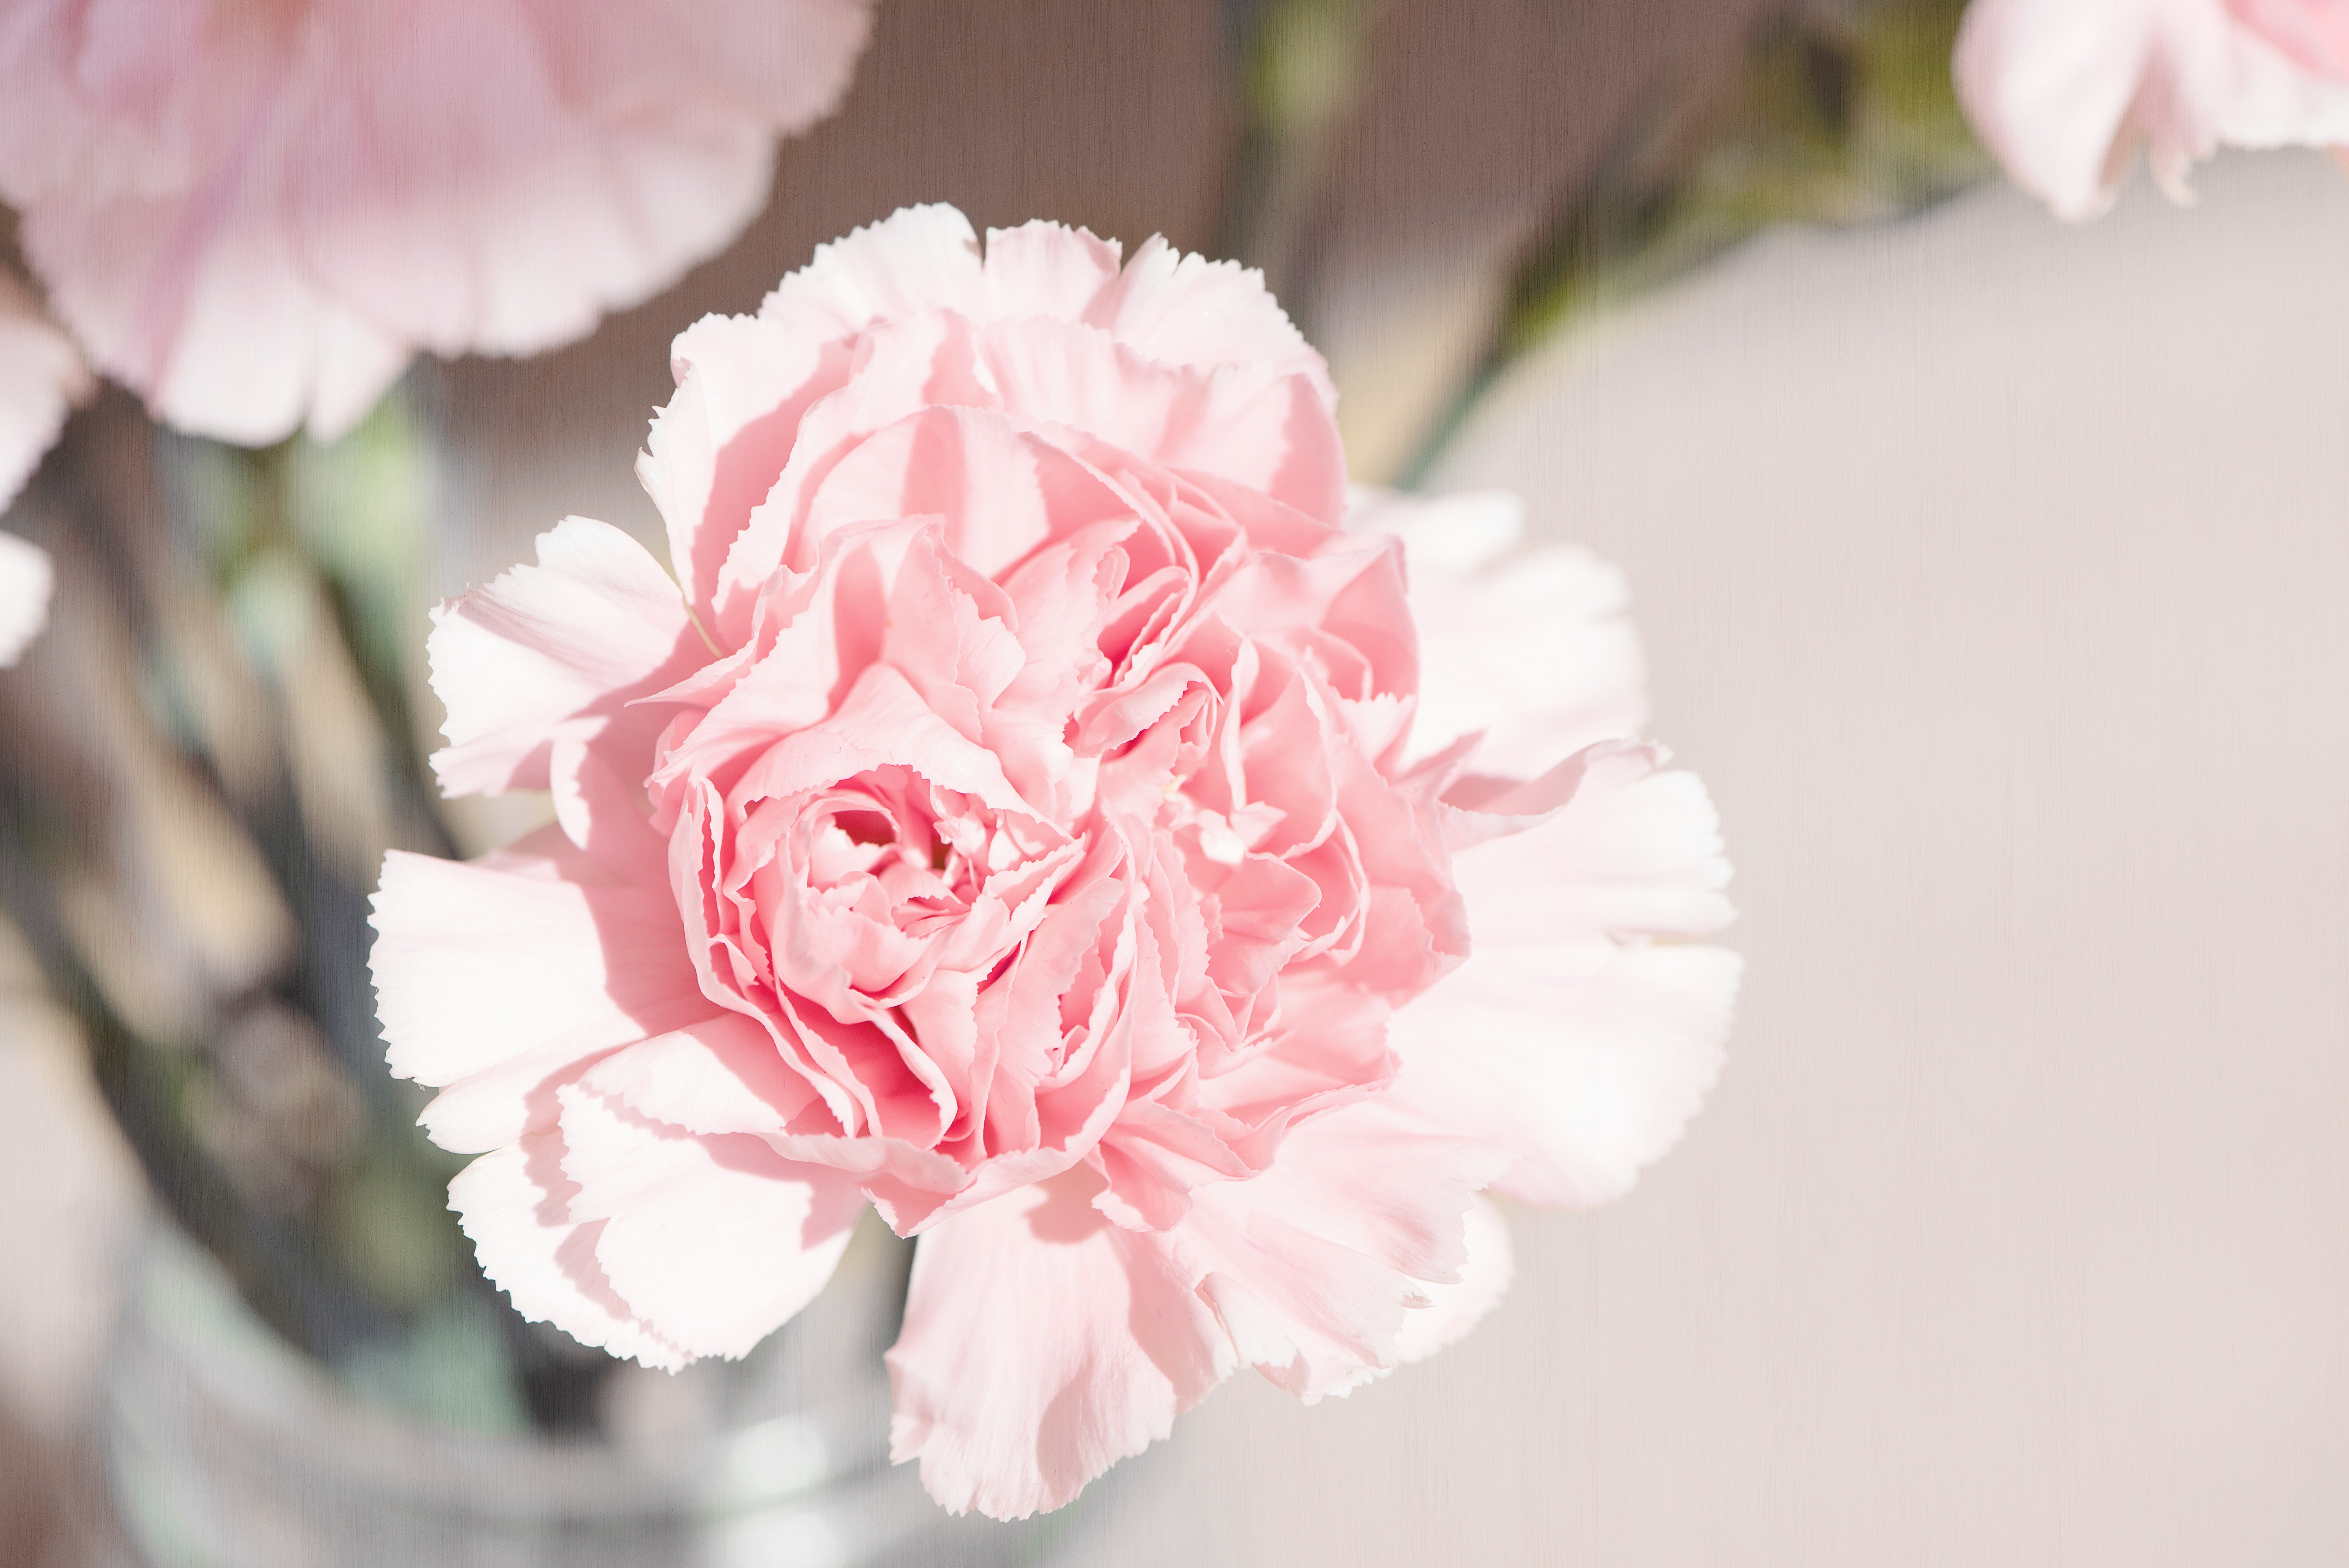
blossom, plant, flower, petal, bloom, vase, rose, pink, close, petals, carnation, floristry, peony, flowering plant, garden roses, rose family, schnittblume, flower bouquet, cut flowers, carnation pink, land plant